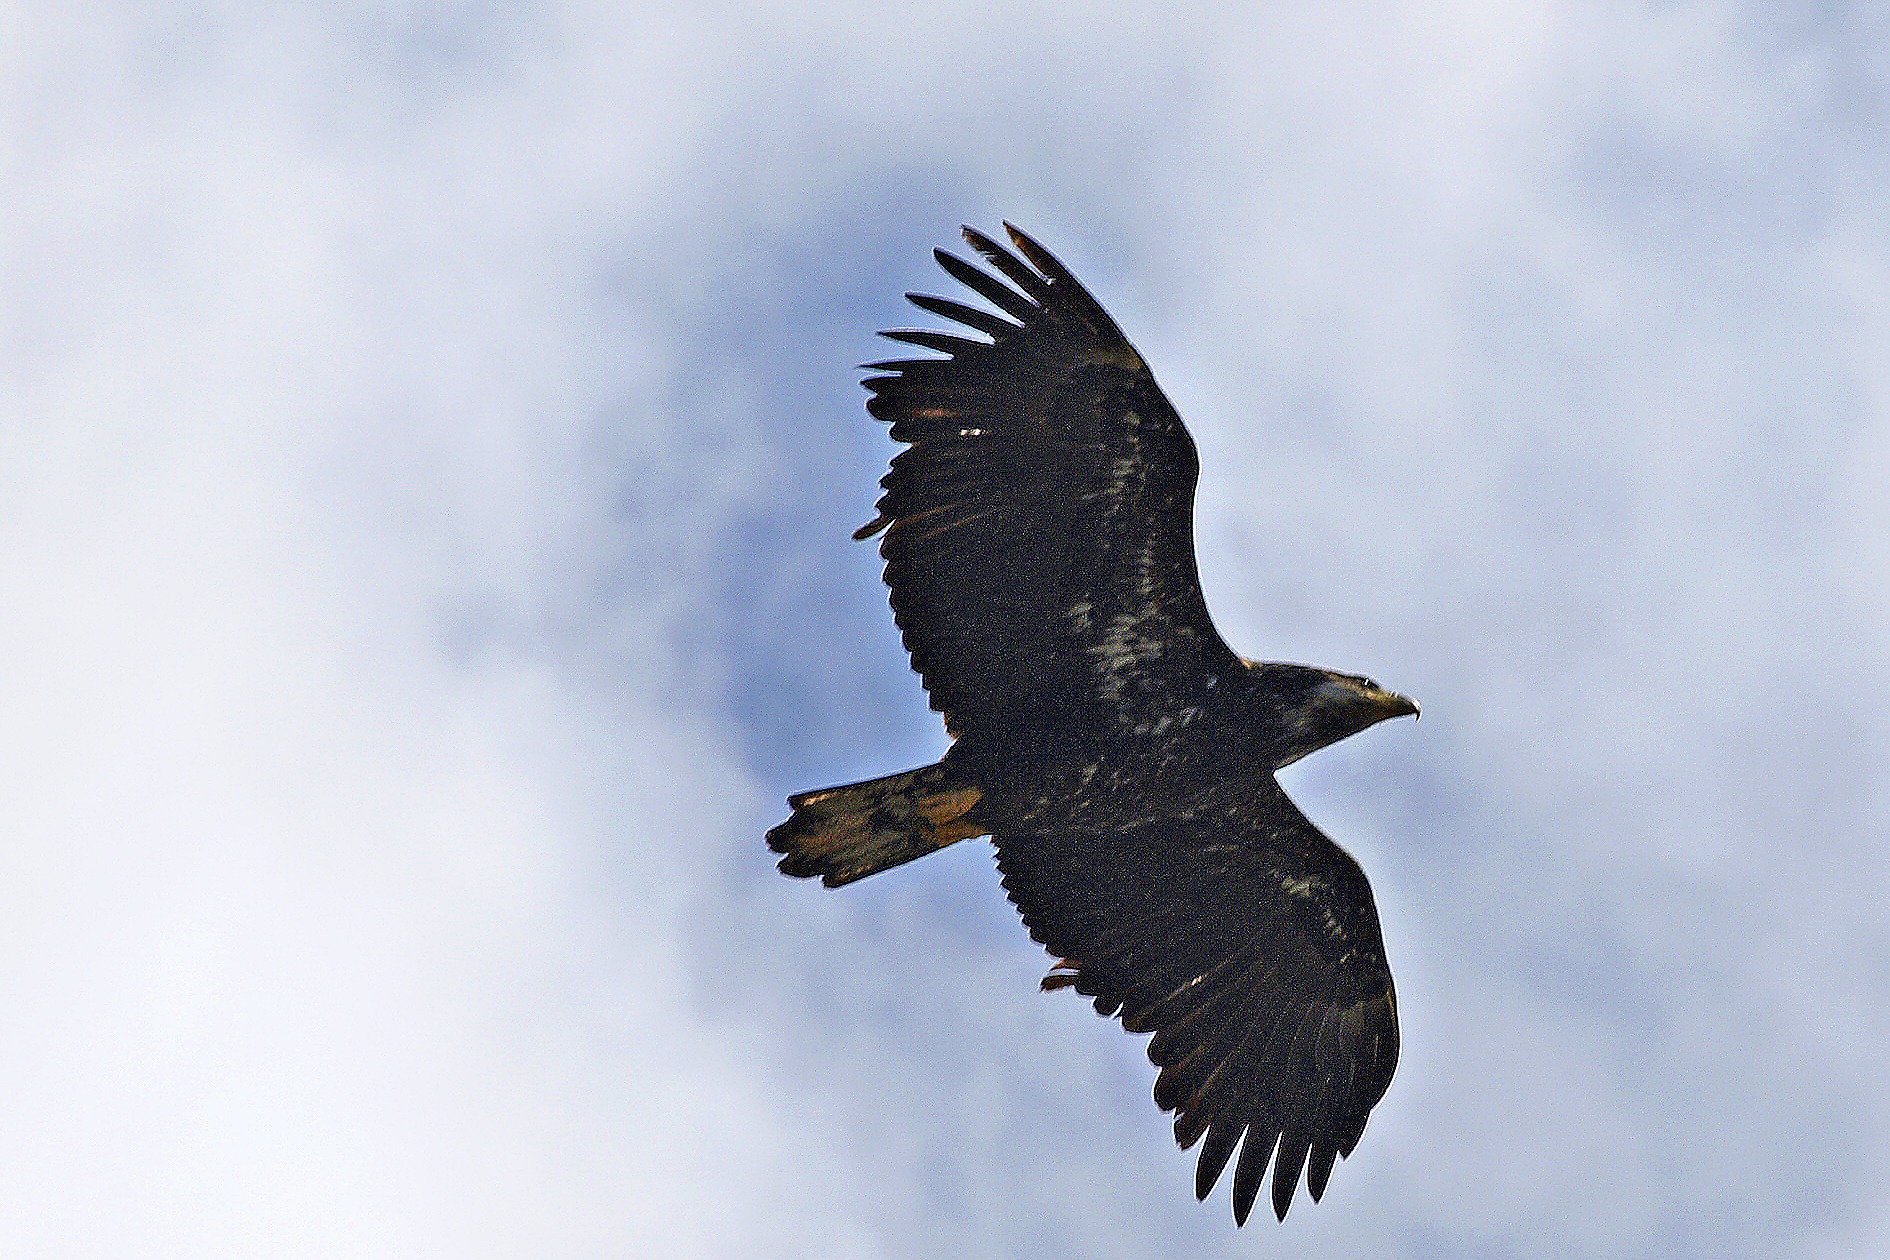
nature, bird, wing, animal, flying, flight, eagle, hawk, fauna, raptor, bird of prey, bald eagle, vertebrate, feathered, osprey, buzzard, accipitriformes